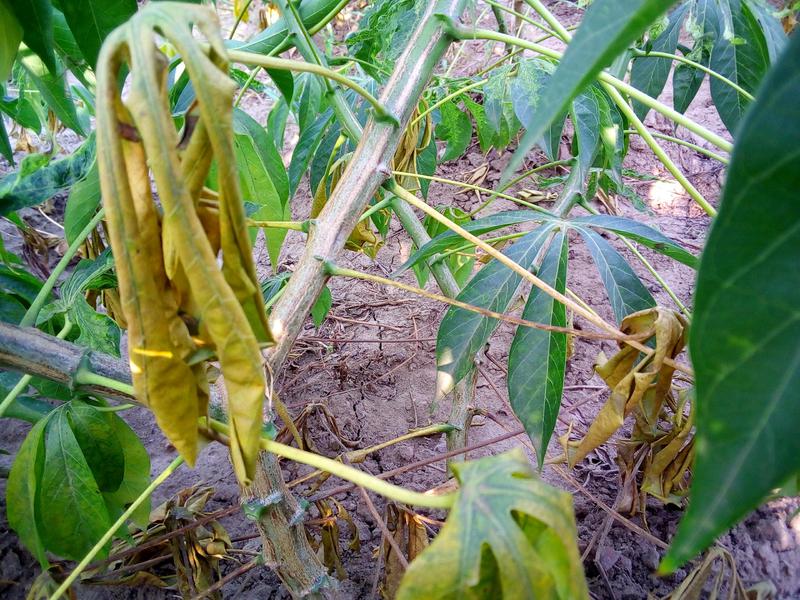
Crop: cassava
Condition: brown_streak_disease